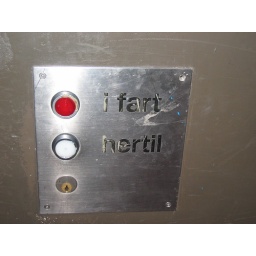
Elevator sign in train station